Sky position (RA, Dec in degrees): 150.882, 25.873
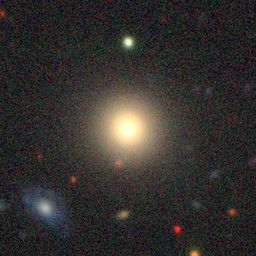
Galaxy morphology: Round Smooth Galaxies